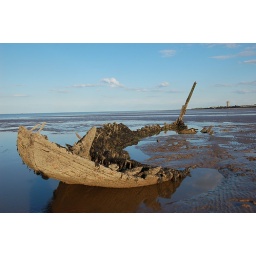
this image was taken on the beach near the fuller street bridge cleethorpes on a summer evening in august